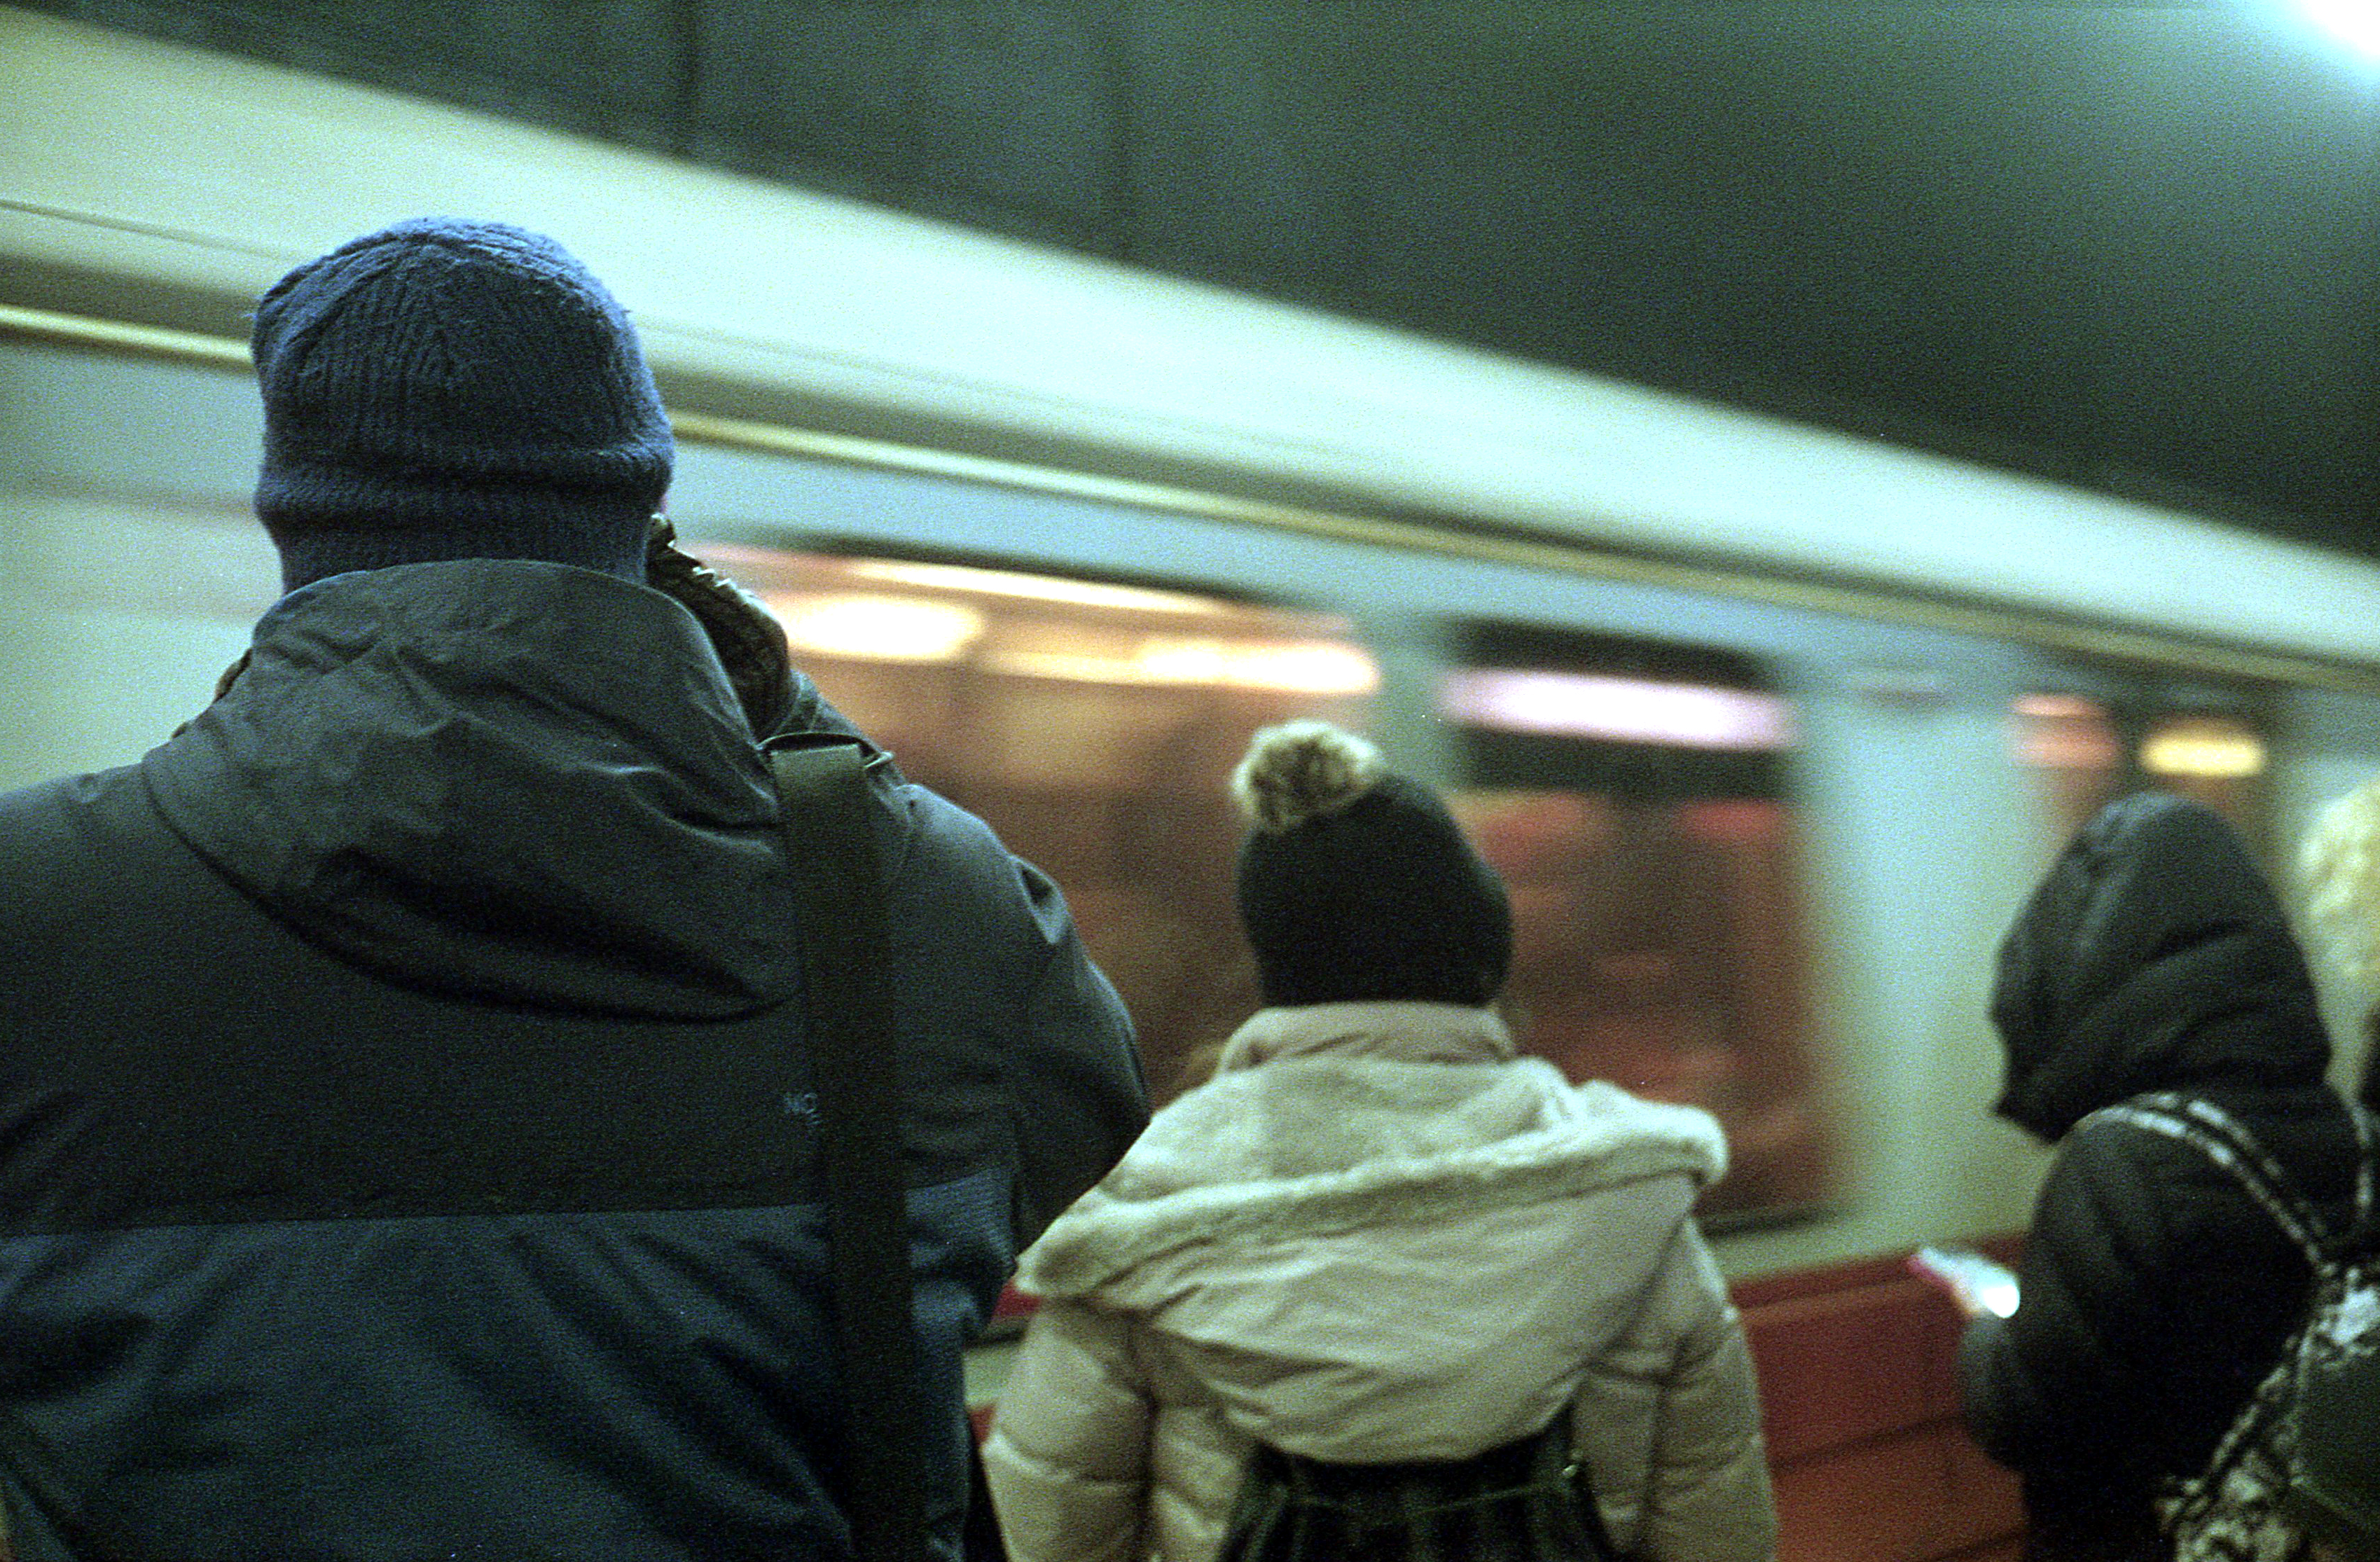
train, travel, jacket, public transport, passenger, fun, rolling stock, railway, crowd, Luggage and bags, bag, darkness, sitting, room, road, metro station, metro, hood, city, night, street, backpack, transport, hoodie, passenger car